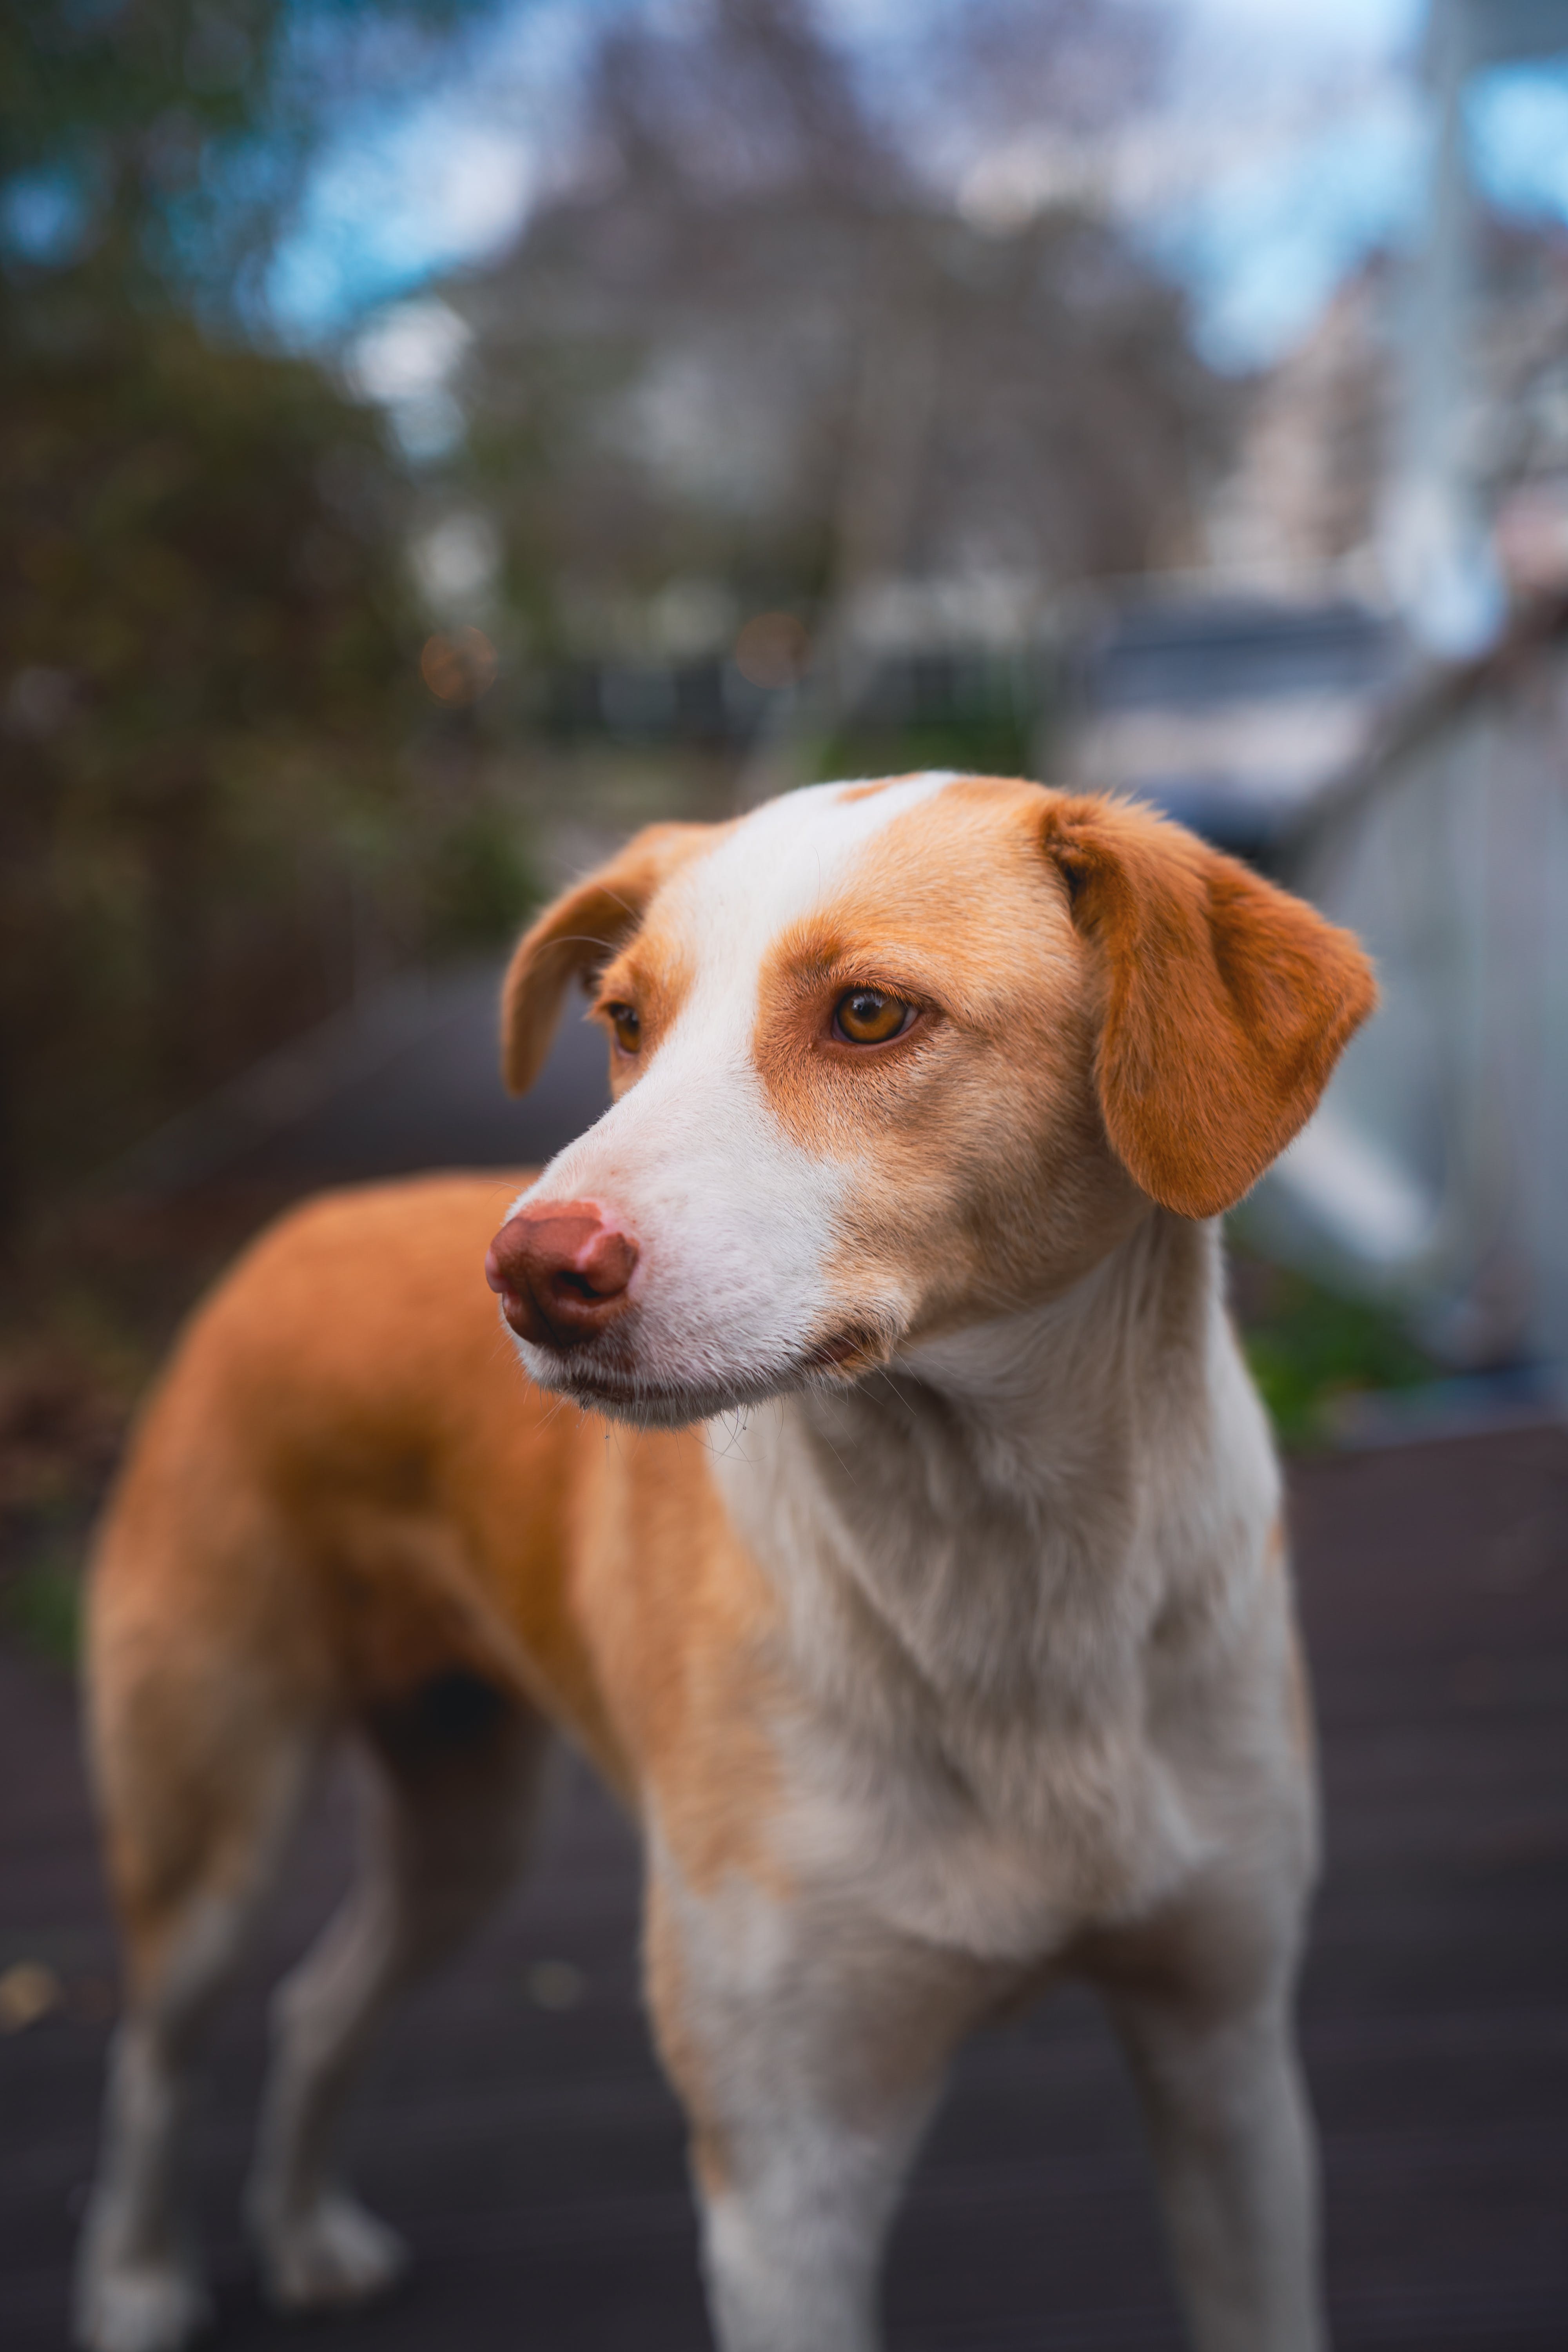
dog, dog breed, carnivore, companion dog, fawn, whiskers, snout, tree, tail, sporting group, working animal, hound, canidae, collar, sky, beagle, wood, street dog, working dog, hunting dog, fur, wildlife, ancient dog breeds